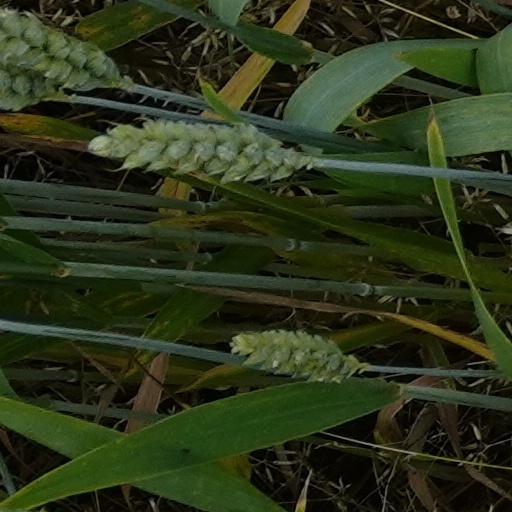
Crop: wheat